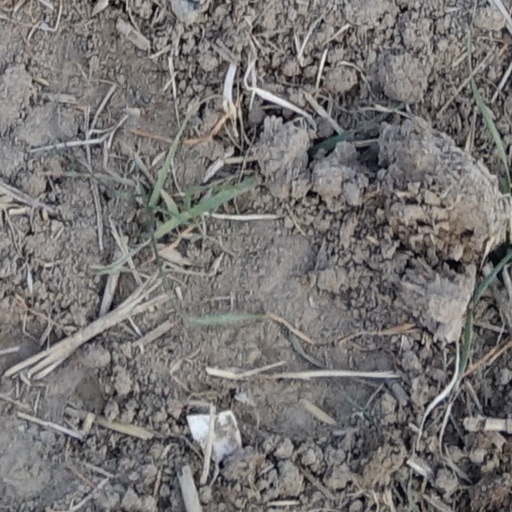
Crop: wheat